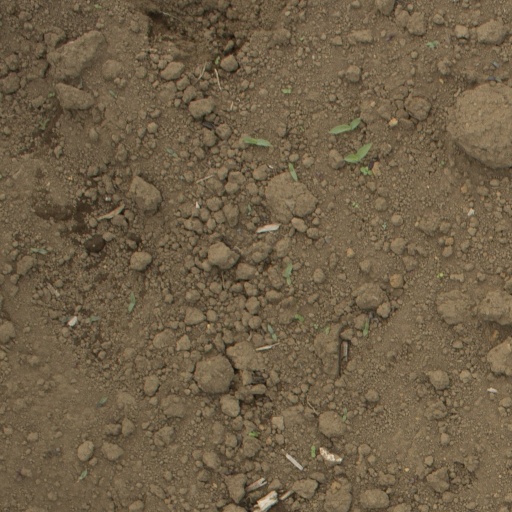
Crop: Jerusalem artichoke